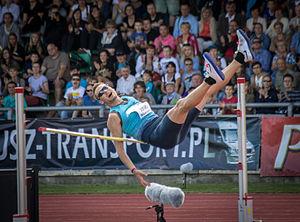
Dustin « Dusty » Jonas est un athlète américain, spécialiste du saut en hauteur.